Murder Ordained

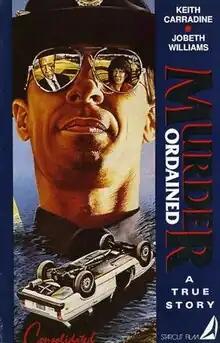

Murder Ordained is a television film that originally aired for CBS in 1987, starring Keith Carradine, JoBeth Williams, and Kathy Bates. It was co-written and directed by Mike Robe. Based on actual events that occurred in Emporia, Kansas, in 1983, the film tells the story of State trooper John Rule (Carradine), who investigates what appears to be a traffic accident resulting in the death of a local minister's wife. His investigation leads him to believe foul play was involved. Much of the principal photography and filming occurred on location in Kansas, and some of the dialogue comes directly from court transcripts.